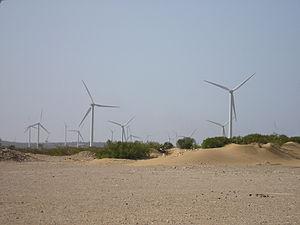
Le secteur de l'énergie au Maroc est dominé par les énergies fossiles, presque entièrement importées, qui couvrent 88,7 % de la consommation d'énergie primaire du pays en 2017 ; les énergies renouvelables contribuent pour 8,8 % et les importations d'électricité pour 2,5 %.
L'énergie éolienne est l'énergie du vent, dont la force motrice est utilisée dans le déplacement de voiliers et autres véhicules ou transformée au moyen d'un dispositif aérogénérateur, comme une éolienne ou un moulin à vent, en une énergie diversement utilisable. L'énergie éolienne est une énergie renouvelable.